Priyadarshan filmography

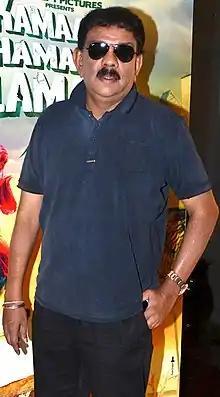
Priyadarshan in 2012

Priyadrshan has also tried his hand at action and thriller films from time to time. His collaborations with Mohanlal were highly popular and noted in Malayalam cinema during the 1980s and 1990s, with films such as "Poochakkoru Mookkuthi", "Mazha Peyyunnu Maddalam Kottunnu", "Thalavattam", "Vellanakalude Nadu", "Chithram", "Vandanam", "Kilukkam", "Abhimanyu", "Mithunam", "Thenmavin Kombath", and "Kala Pani". Actors he has worked with over several films include Mohanlal, Kuthiravattam Pappu, Jagathy Sreekumar, Nedumudi Venu, Sreenivasan, Sukumari, Mukesh and Mammukoya, Prakash Raj. He was also credited as the story writer of the 1986 film "Ninnishtam Ennishtam".